Peterborough Museum and Art Gallery

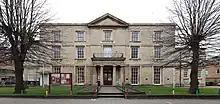
The Museum and Art Gallery, Priestgate, Peterborough.

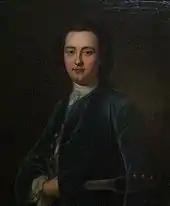
Portrait of George Montagu by John Giles Eccardt after Jean-Baptiste van Loo (c. 1739–1750).

Peterborough Museum and Art Gallery houses the historical and art collections of the city of Peterborough in Cambridgeshire, England. Managed by Vivacity on behalf of the city council, it is part of the Greater Fens Museum Partnership.